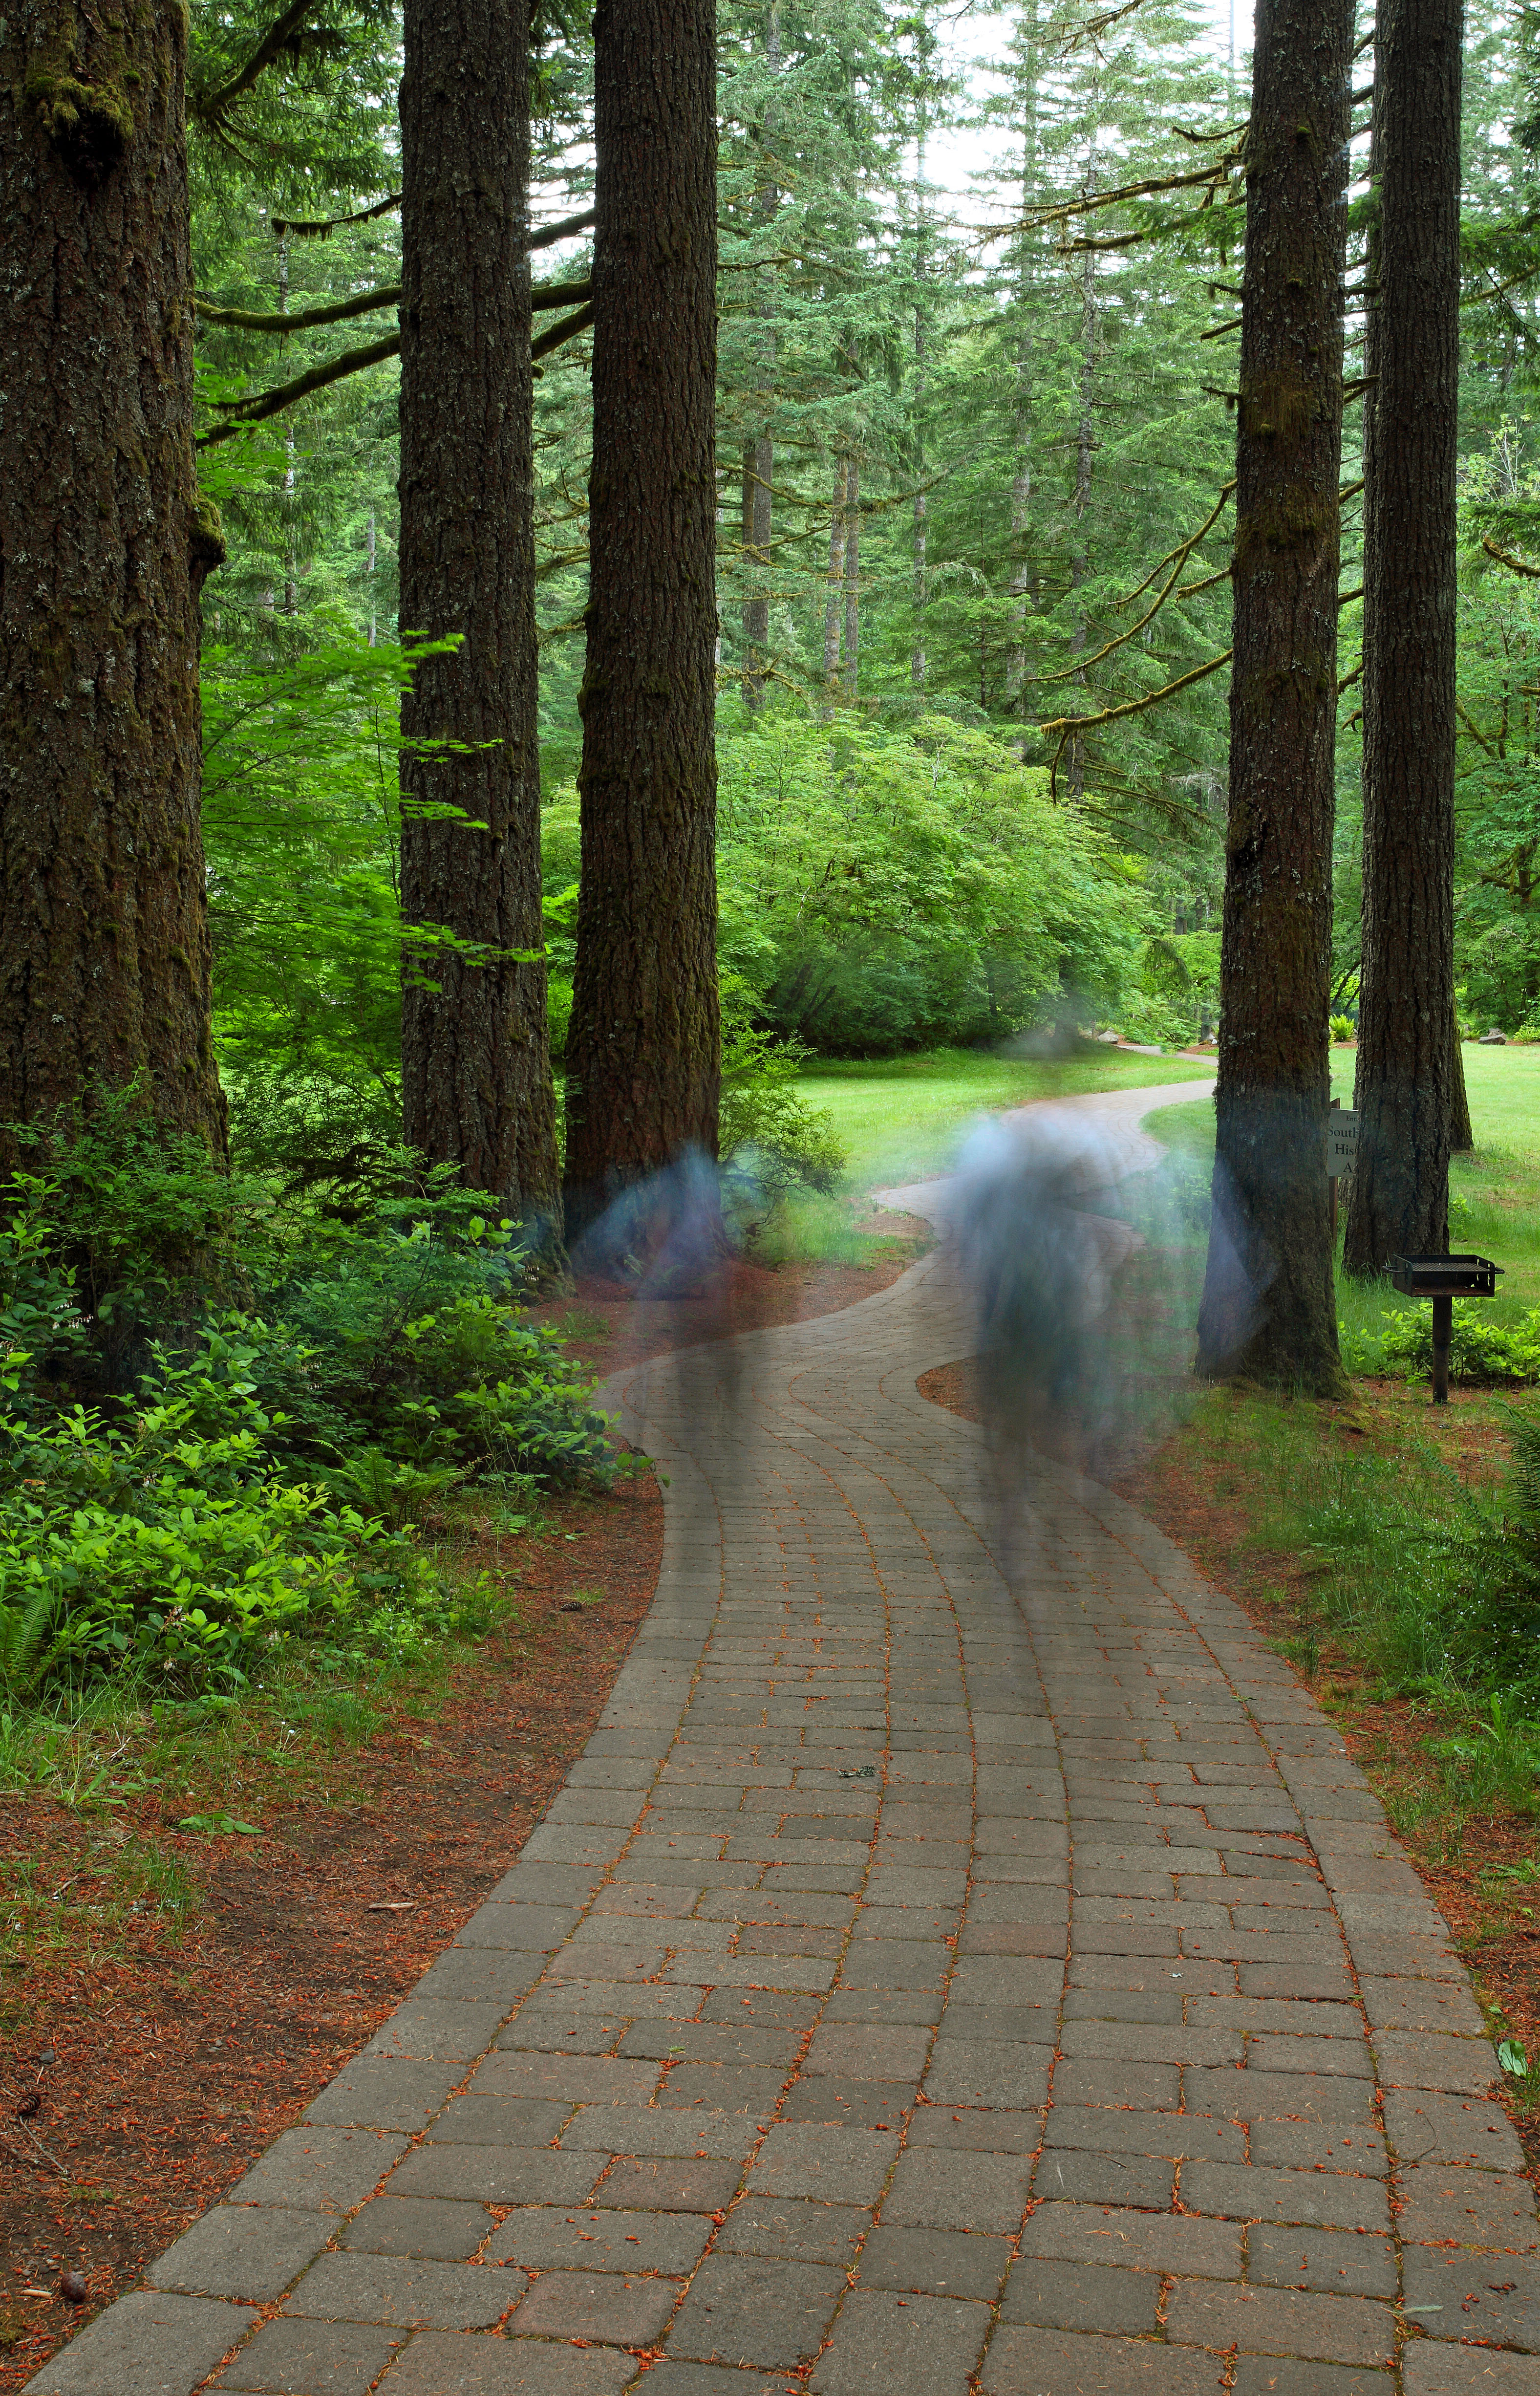
tree, forest, path, trail, sunlight, leaf, walkway, green, hike, autumn, canon, park, trees, long, woods, eos, exposure, silver, falls, mark, ii, 5d, state, woodland, apparition, specter, habitat, oregon, ian, sane, sublimity, phantasms, road surface, natural environment, nonbuilding structure